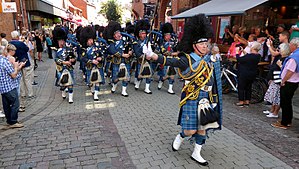
Tamburmajor
En Skotsk tamburmajor.
En tamburmajor er ham eller hende, der går foran korpset/garden, når garden er ude at marchere. Han eller hun dirigerer garden på marchture og fører den gennem byen. Garden skal til en hver tid følge tamburmajoren for at fremstå som et velfungerende band.